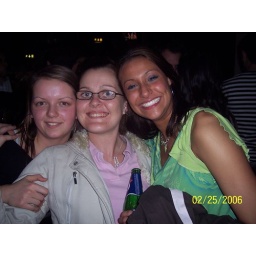
last nite in london..out with the white horse bartenders